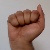
The image shows a hand gesture representing the letter 'A' in Indian Sign Language.